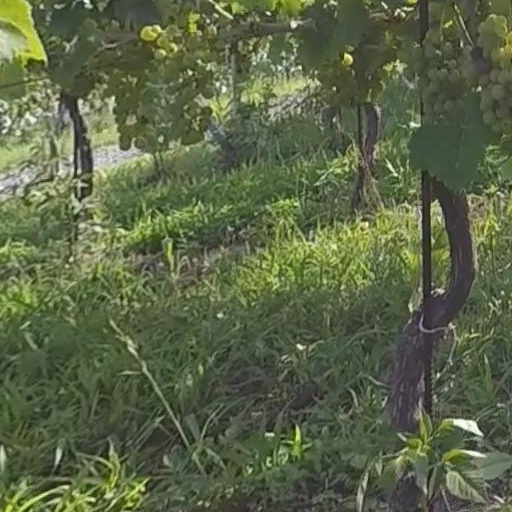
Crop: grape